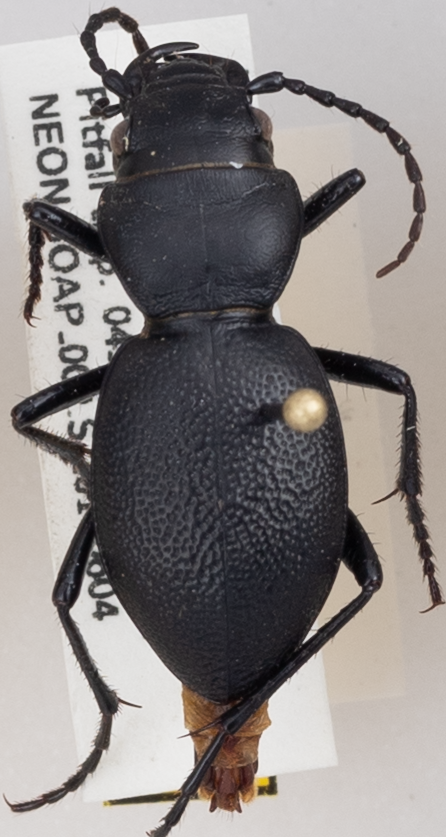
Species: Omus californicus
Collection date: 2018-06-04
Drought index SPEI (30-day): -0.71
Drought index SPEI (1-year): -0.39
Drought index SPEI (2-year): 0.8